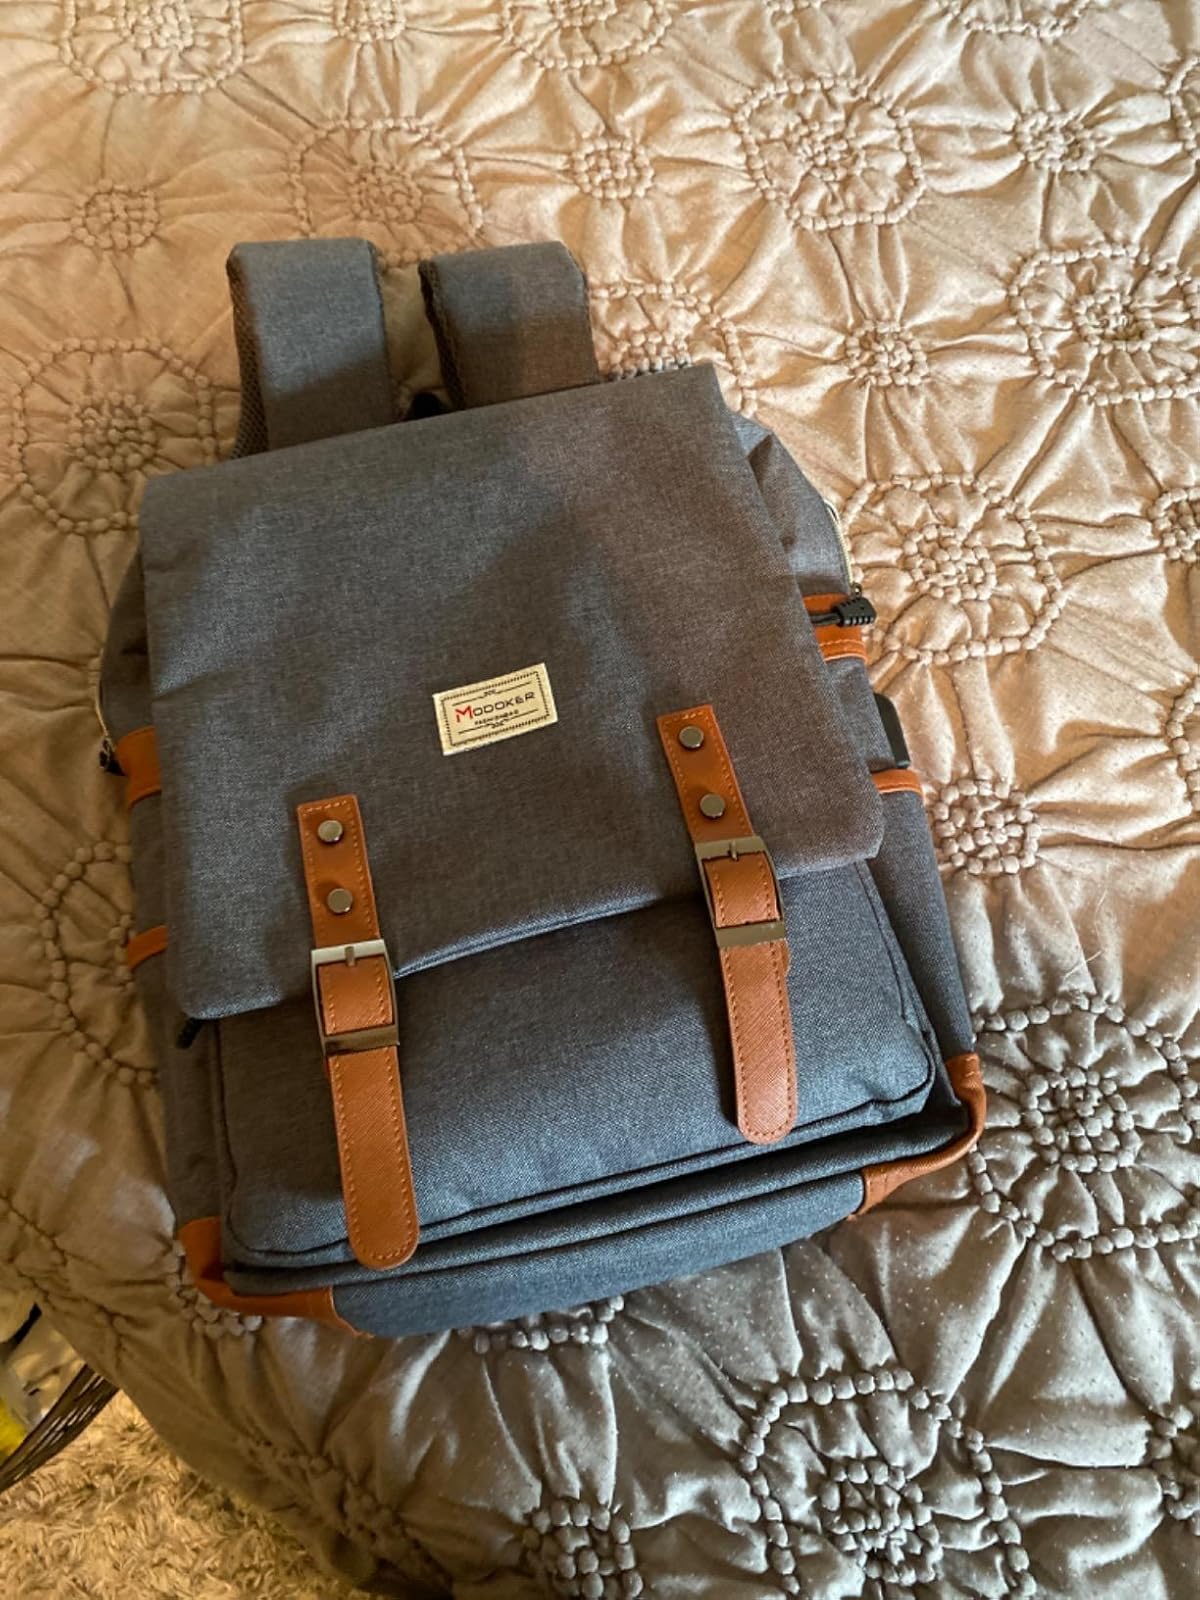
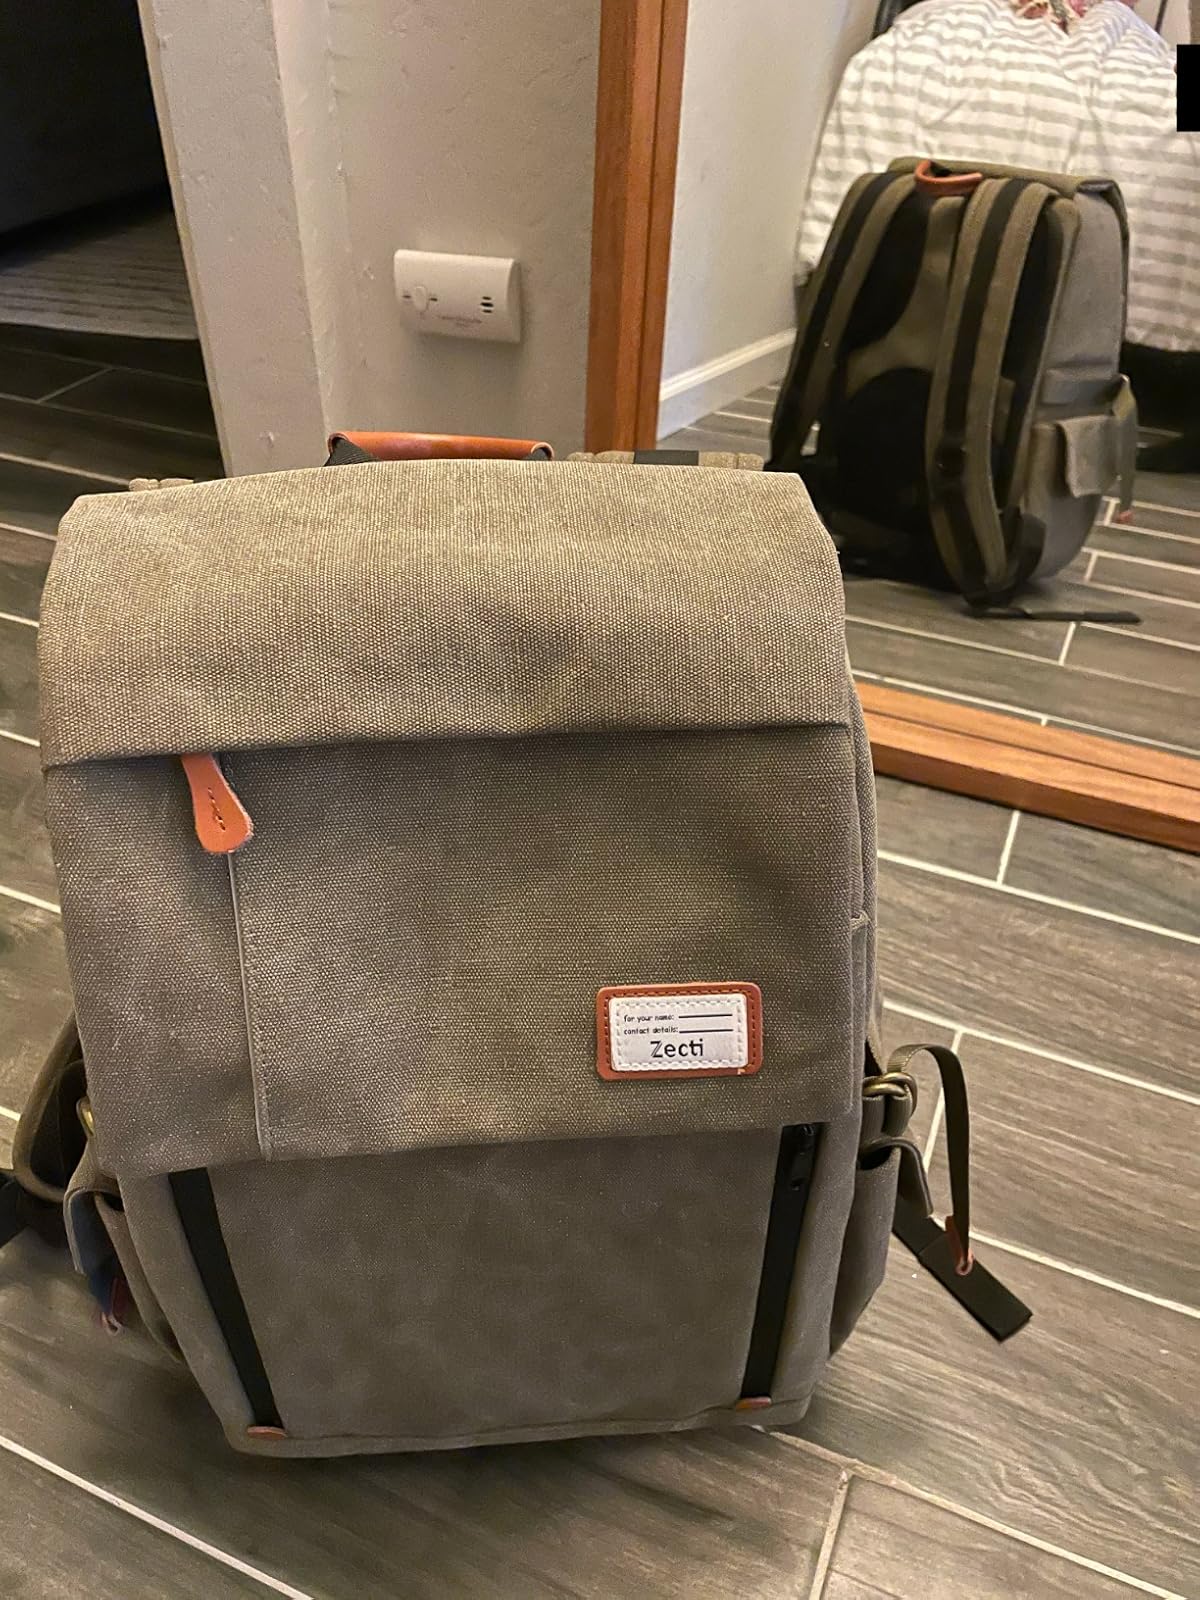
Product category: bag
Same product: no